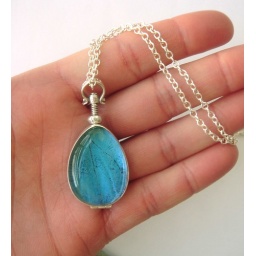
Blue morpho butterfly wing enclosed in a glass locket style necklace.